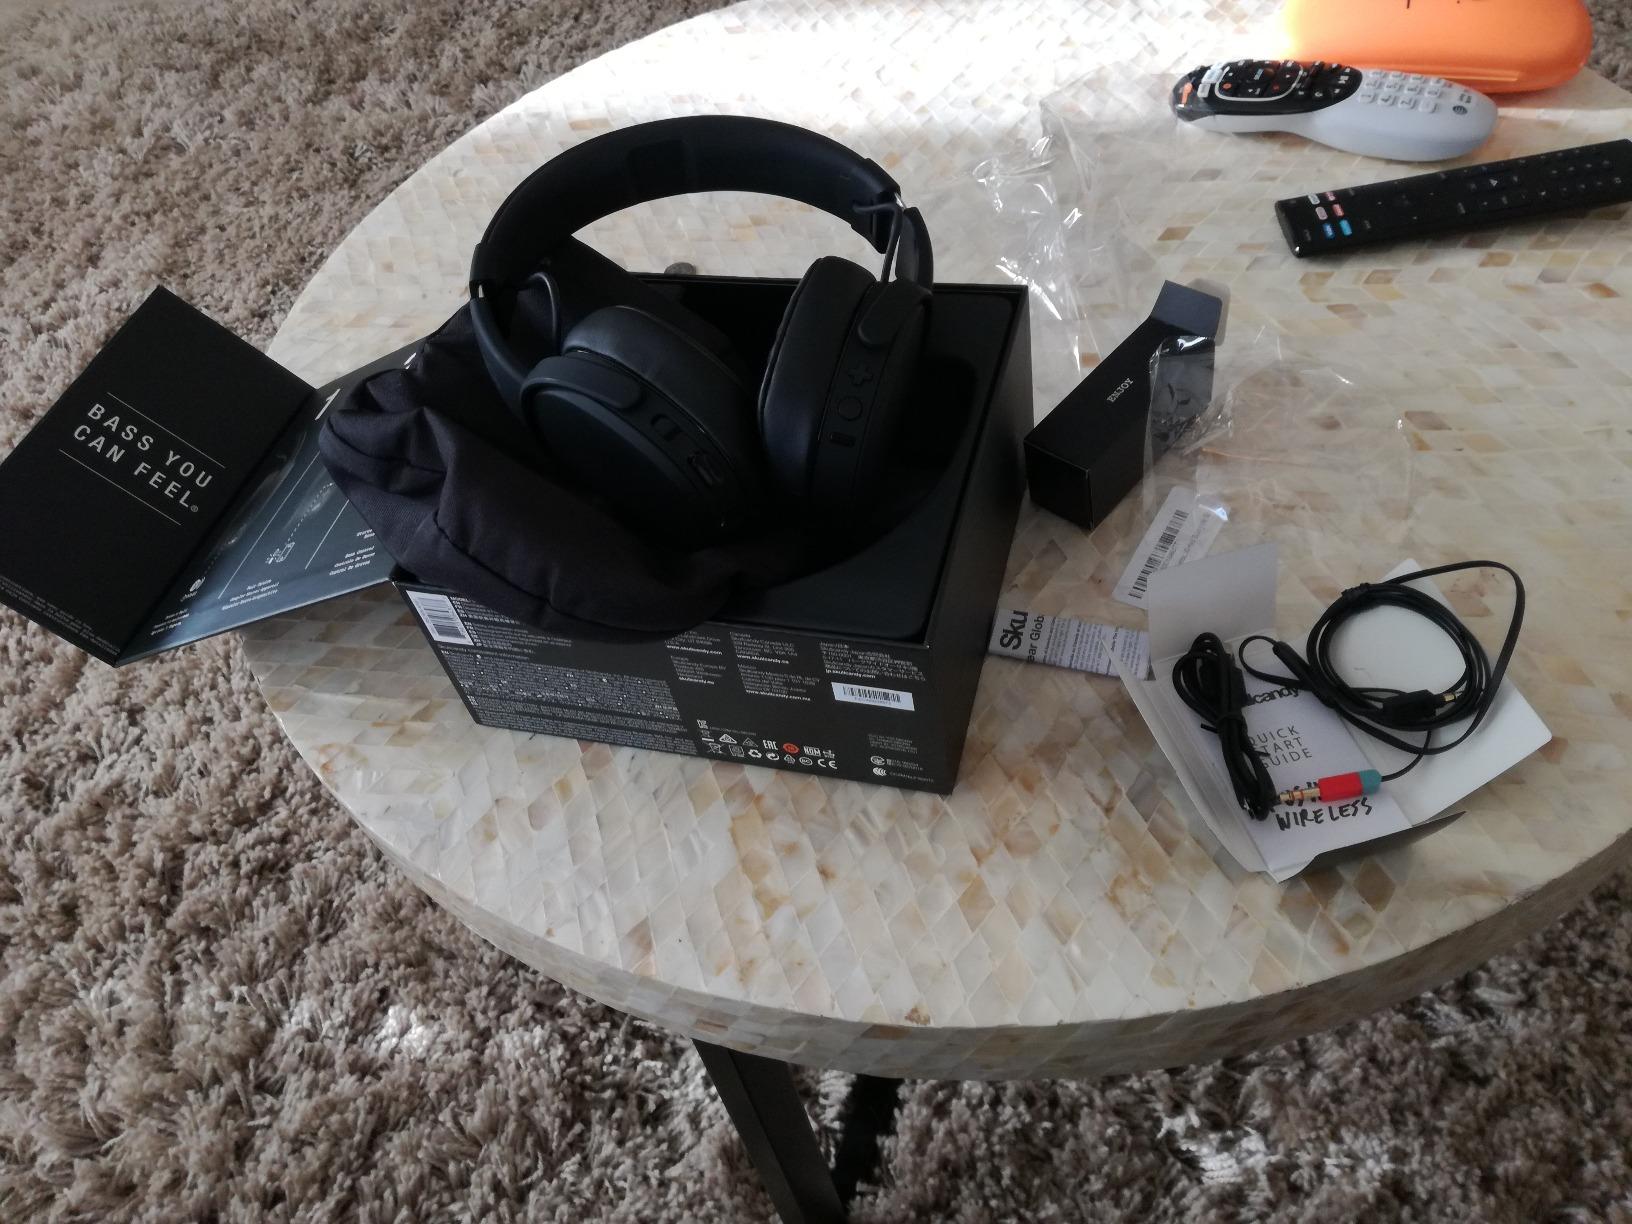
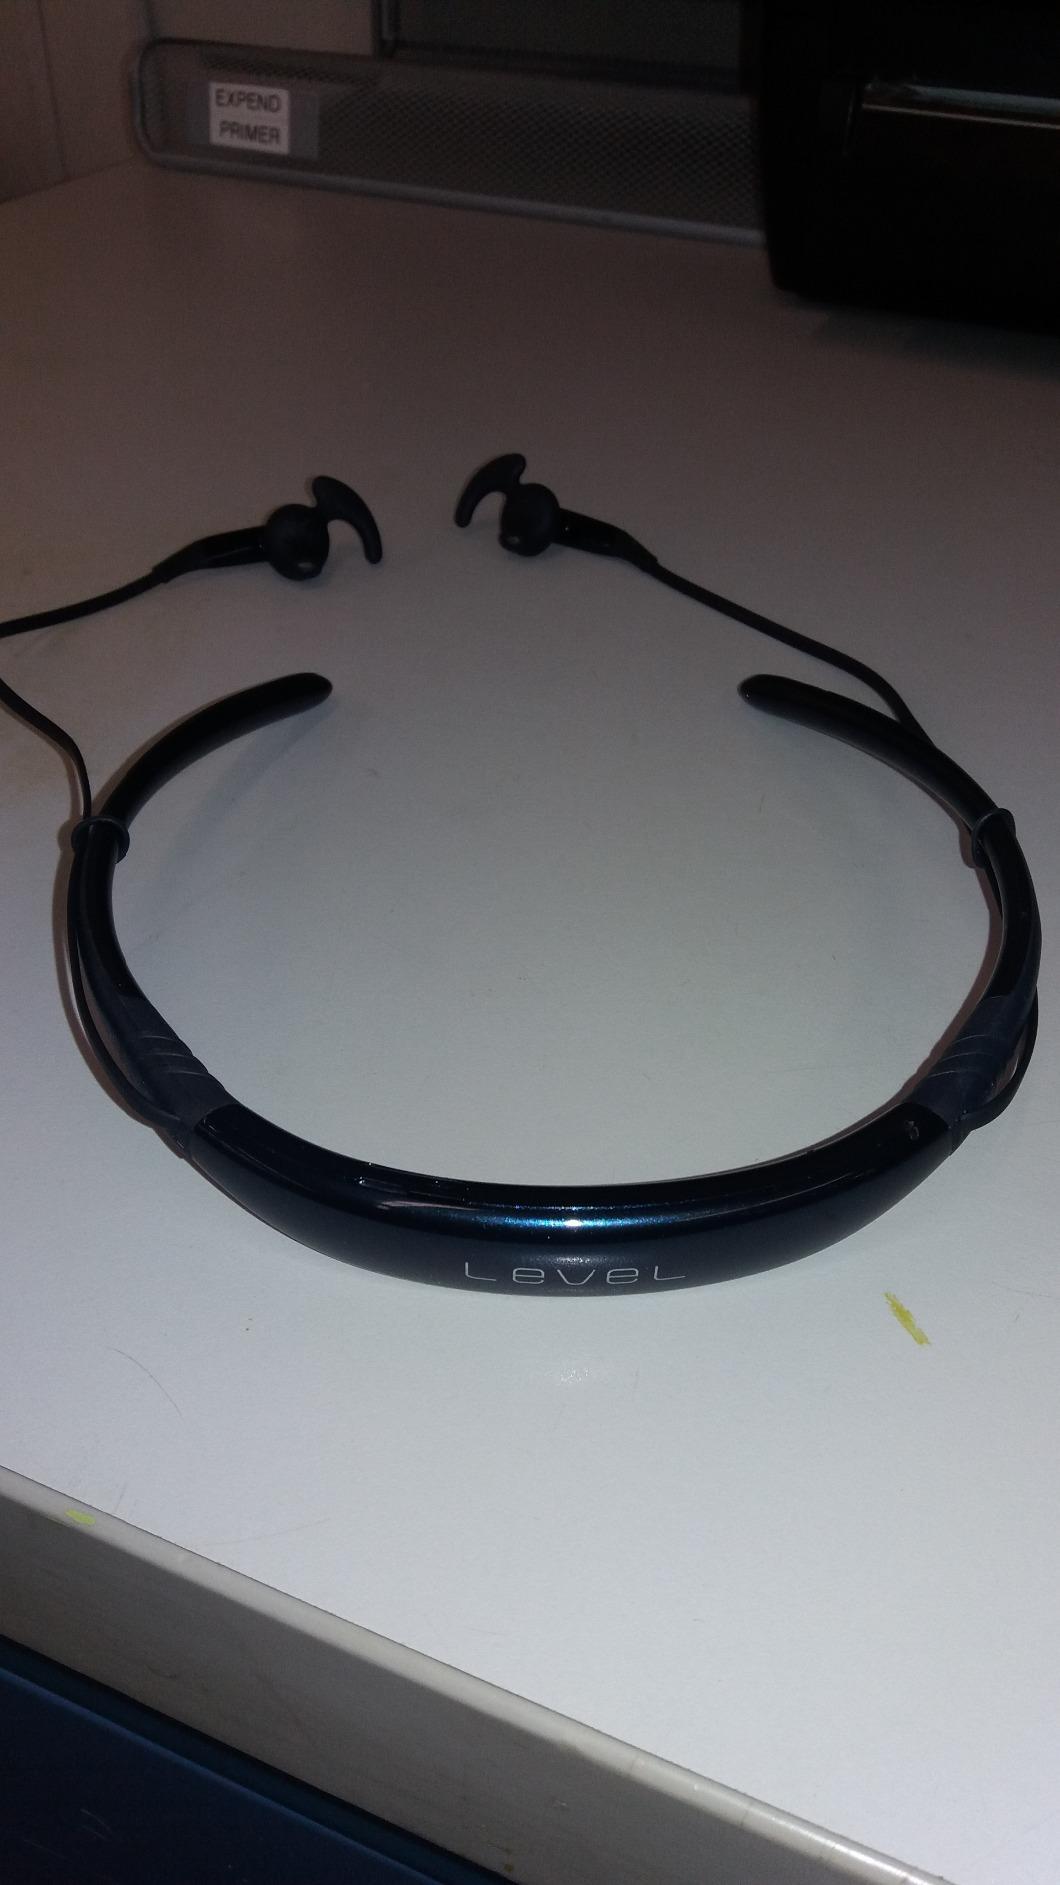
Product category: headphones
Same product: no